DeWayne Wise

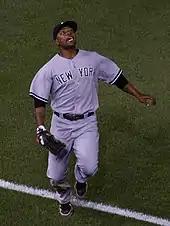
Wise playing for the New York Yankees in 2012

On October 9, Wise opted for free agency rather than accepting an outright assignment to Triple-A Charlotte. He signed with the Philadelphia Phillies on November 25, 2009, and prior to the 2010 season was assigned to the Triple-A Lehigh Valley IronPigs.